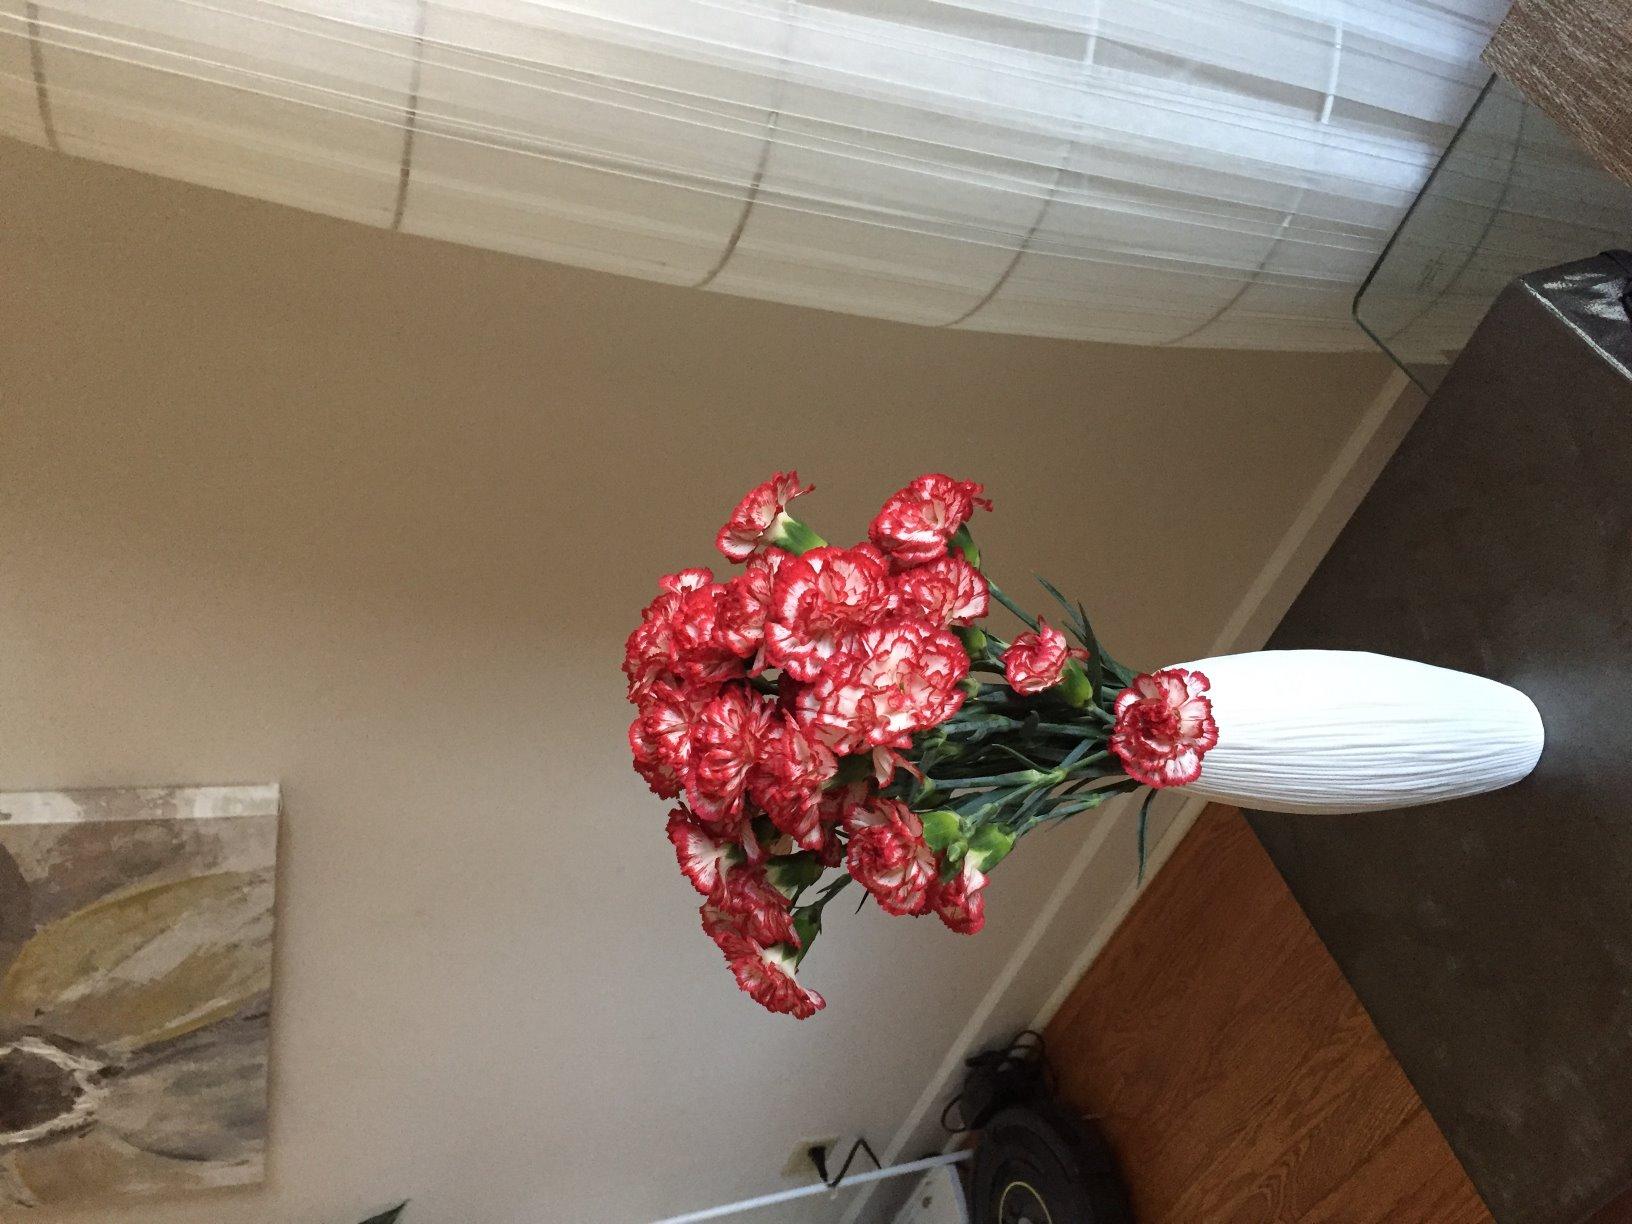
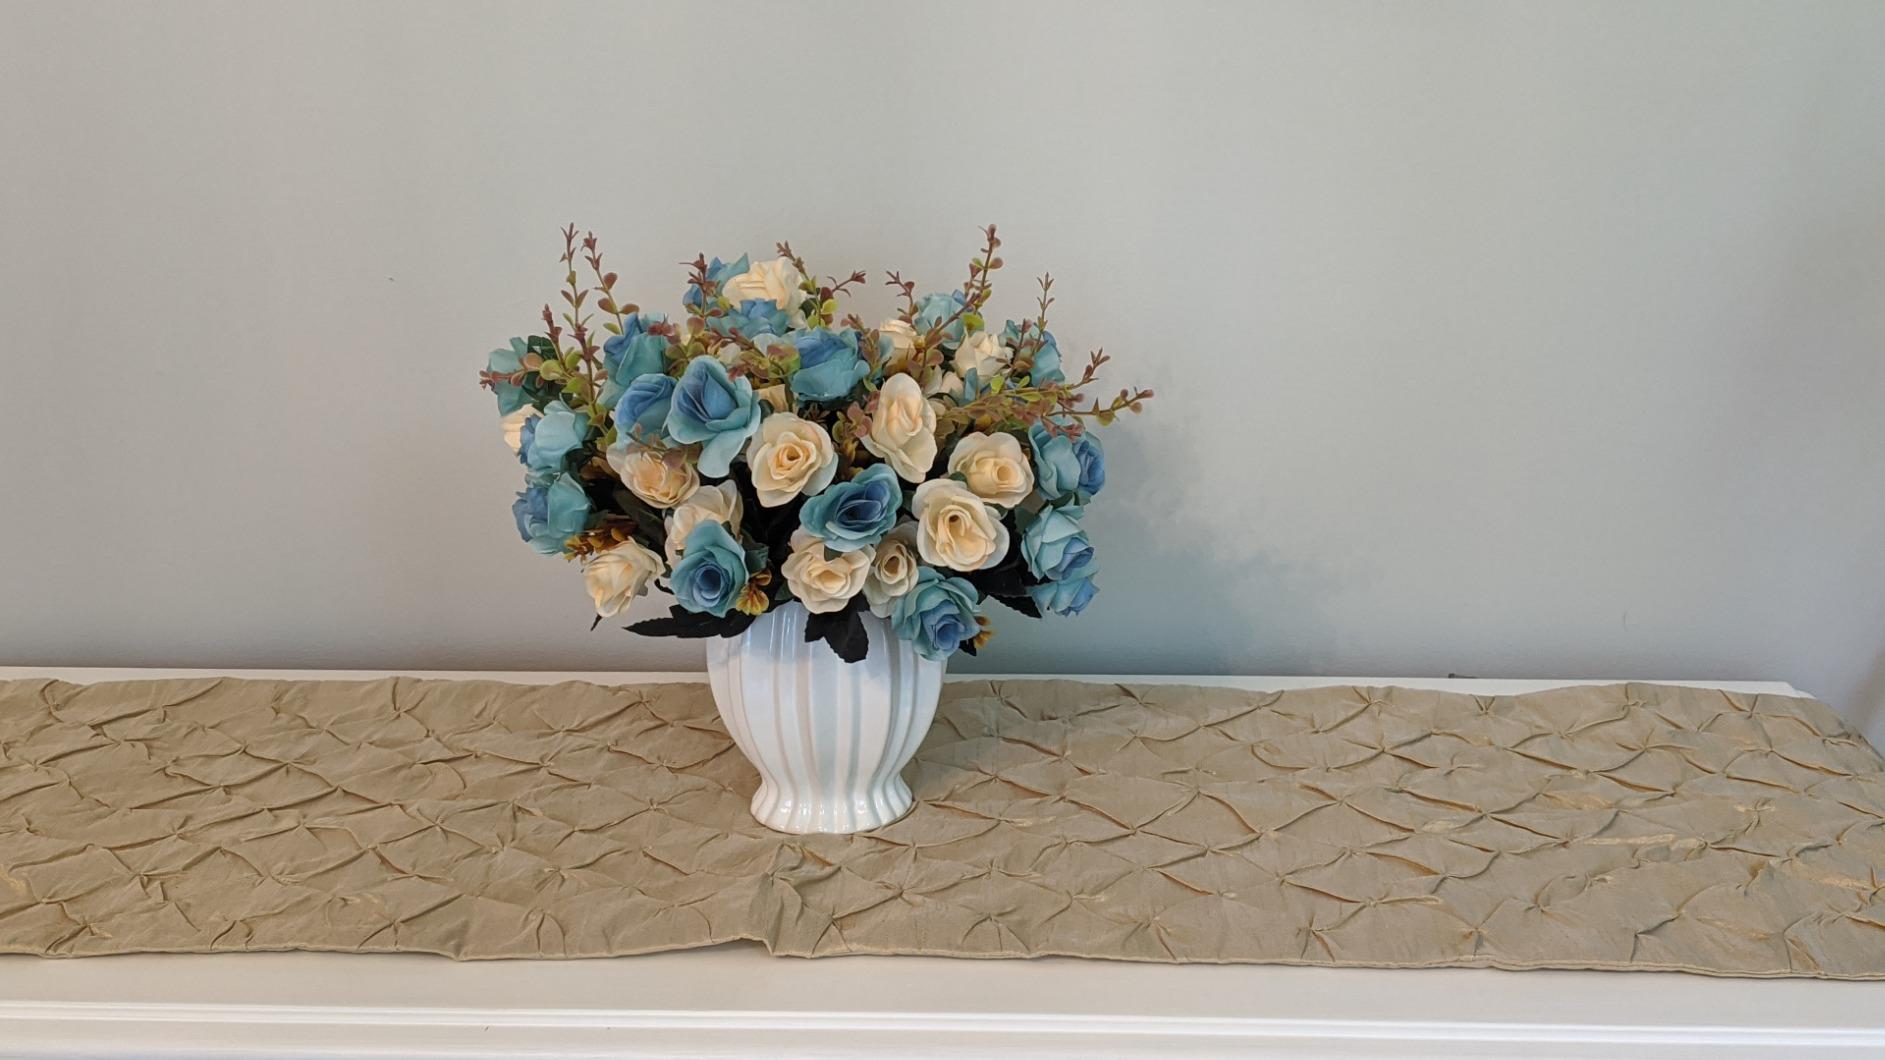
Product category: vase
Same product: no